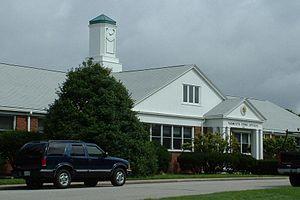
Yarmouth est une ville du cap Cod dépendant du comté de Barnstable dans l'État du Massachusetts, dans l'est des États-Unis. Au recensement de 2010, la ville comptait 23 793 habitants.